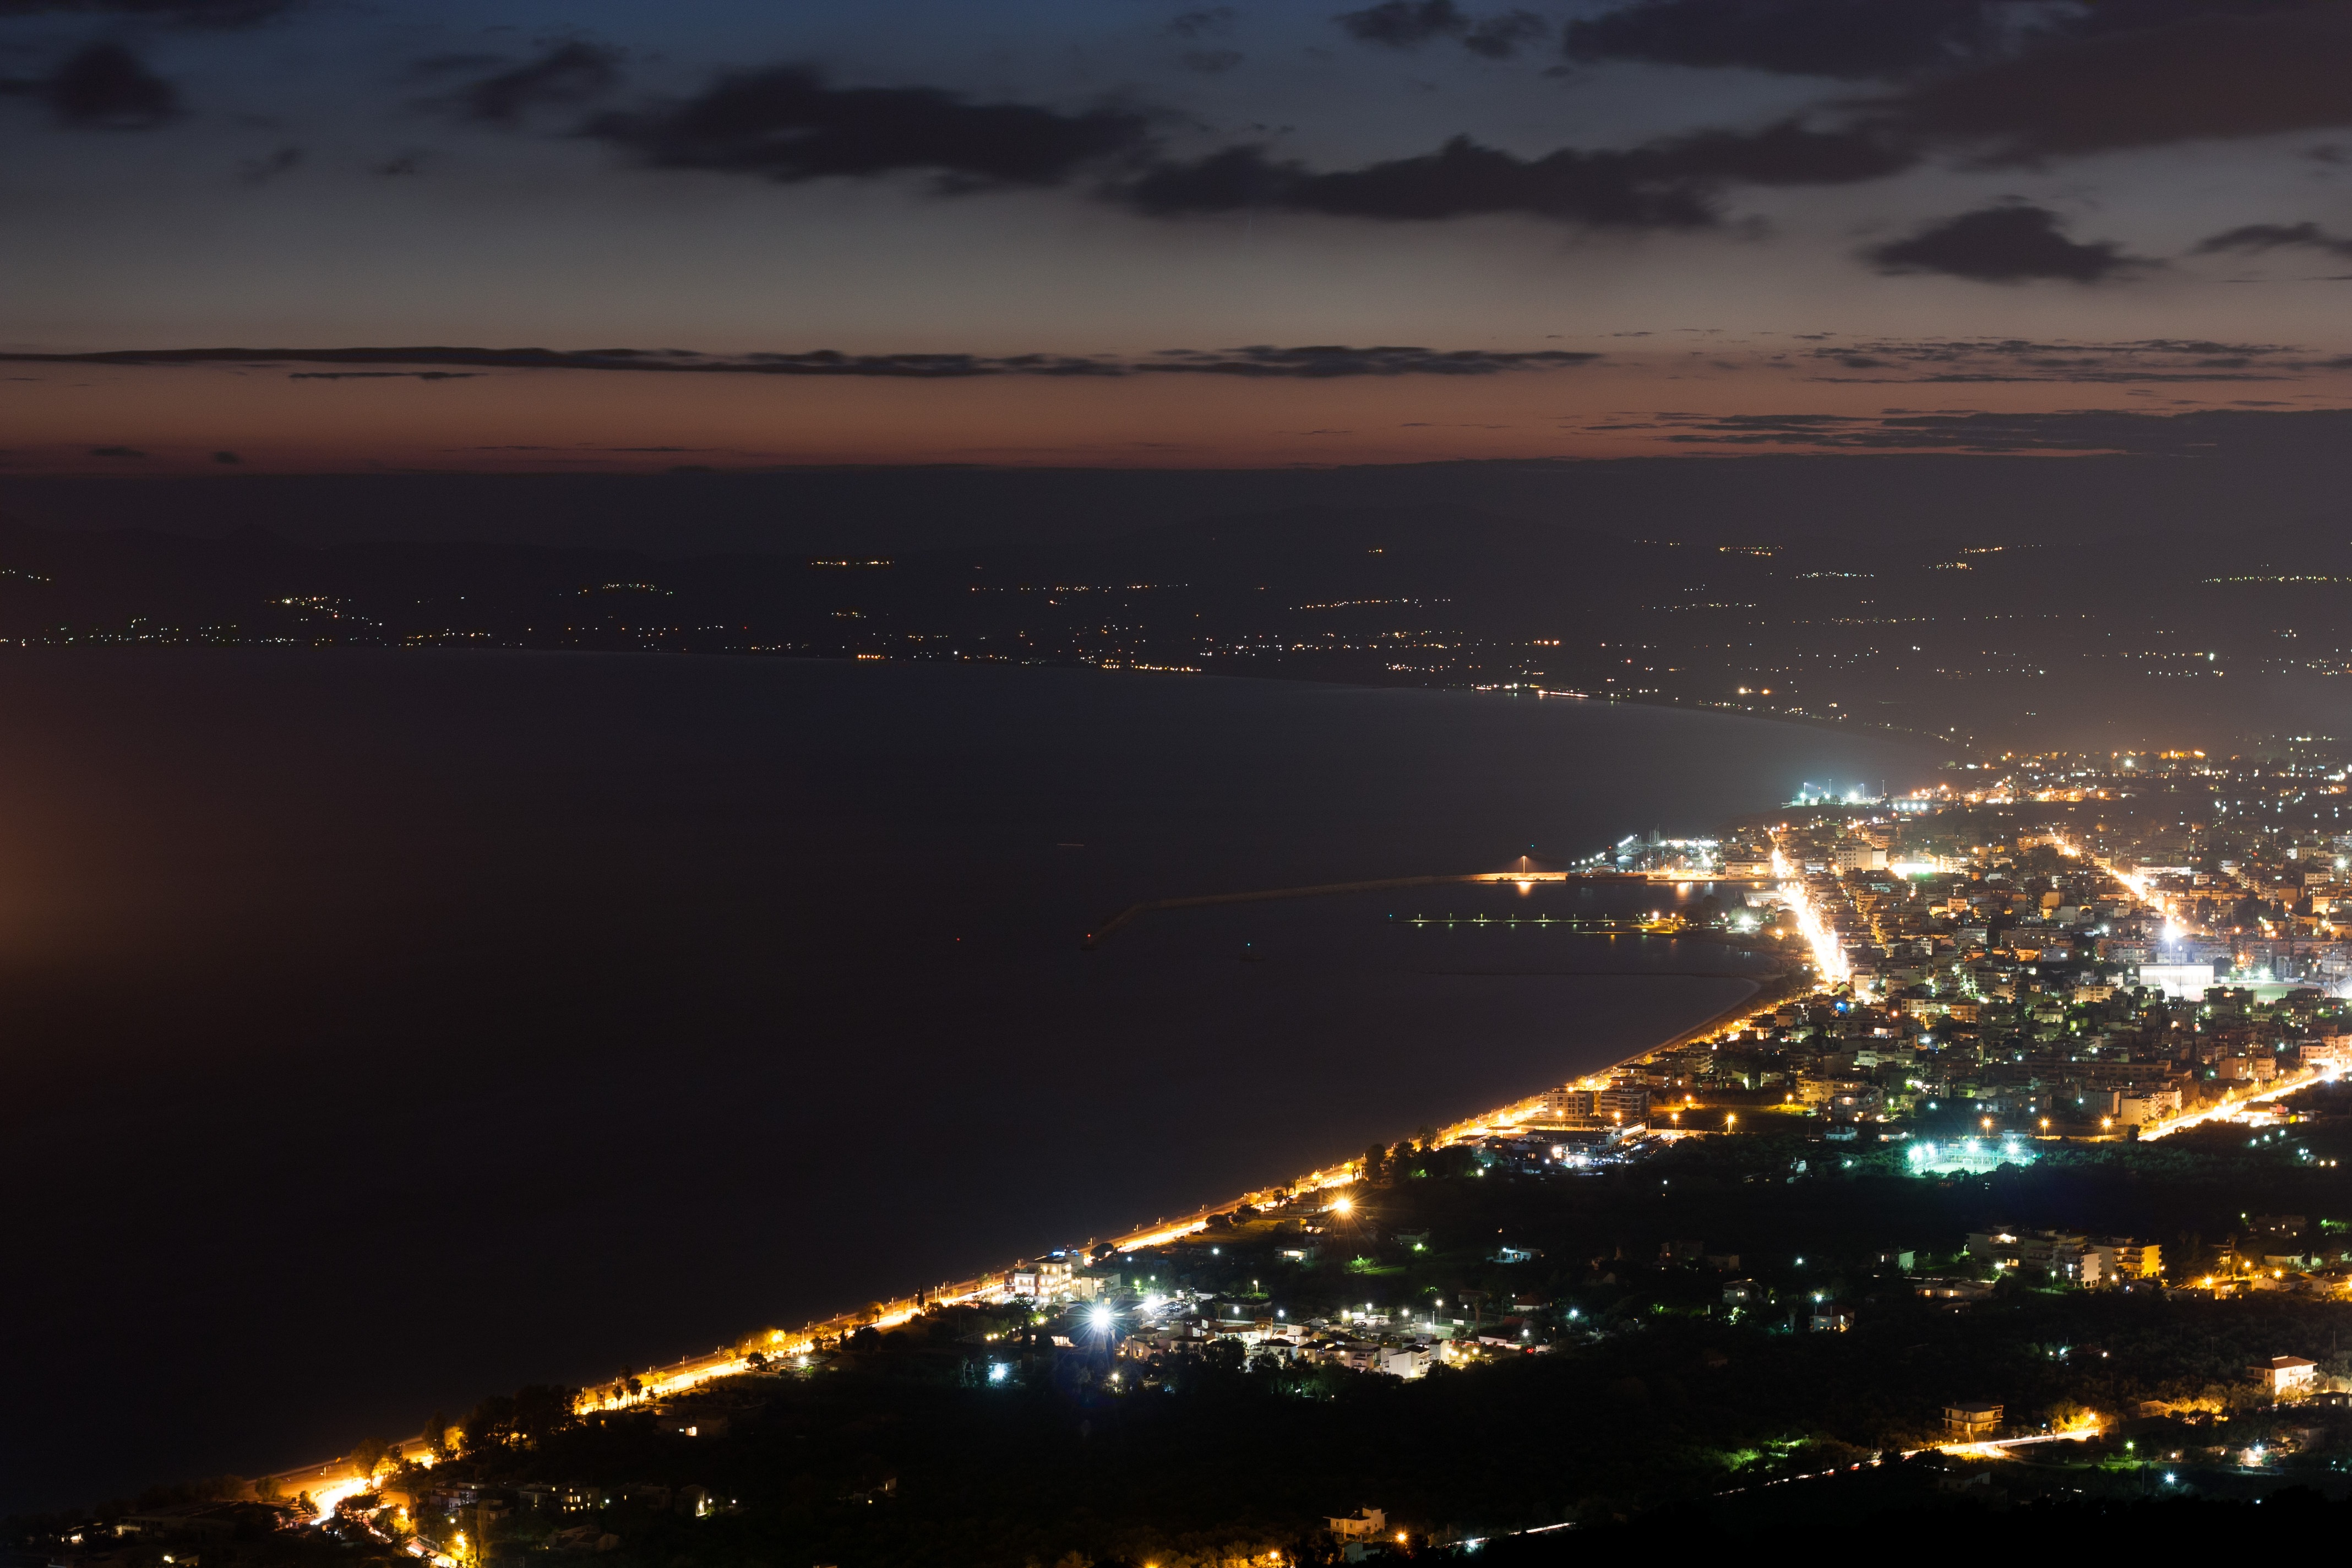
landscape, sea, coast, horizon, cloud, sky, sunrise, sunset, skyline, night, morning, view, dawn, city, cityscape, panorama, dusk, evening, reflection, greek, lights, greece, kalamata, sealine, atmosphere of earth